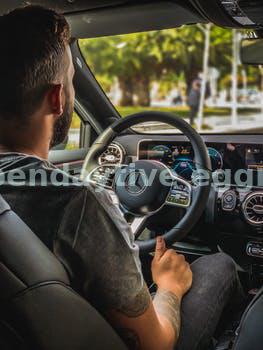
Label: Watermark